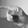
ASL letter: P